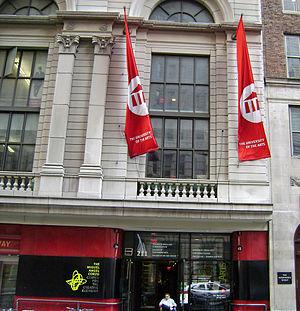
L'université des arts est une université américaine située dans la ville de Philadelphie en Pennsylvanie. Fondée en 1870, elle compte environ 2 300 étudiants. Son campus se trouve sur l'Avenue of the Arts, dans le quartier de Center City.